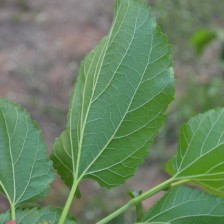
Variety: ChiangMaiBuriram60